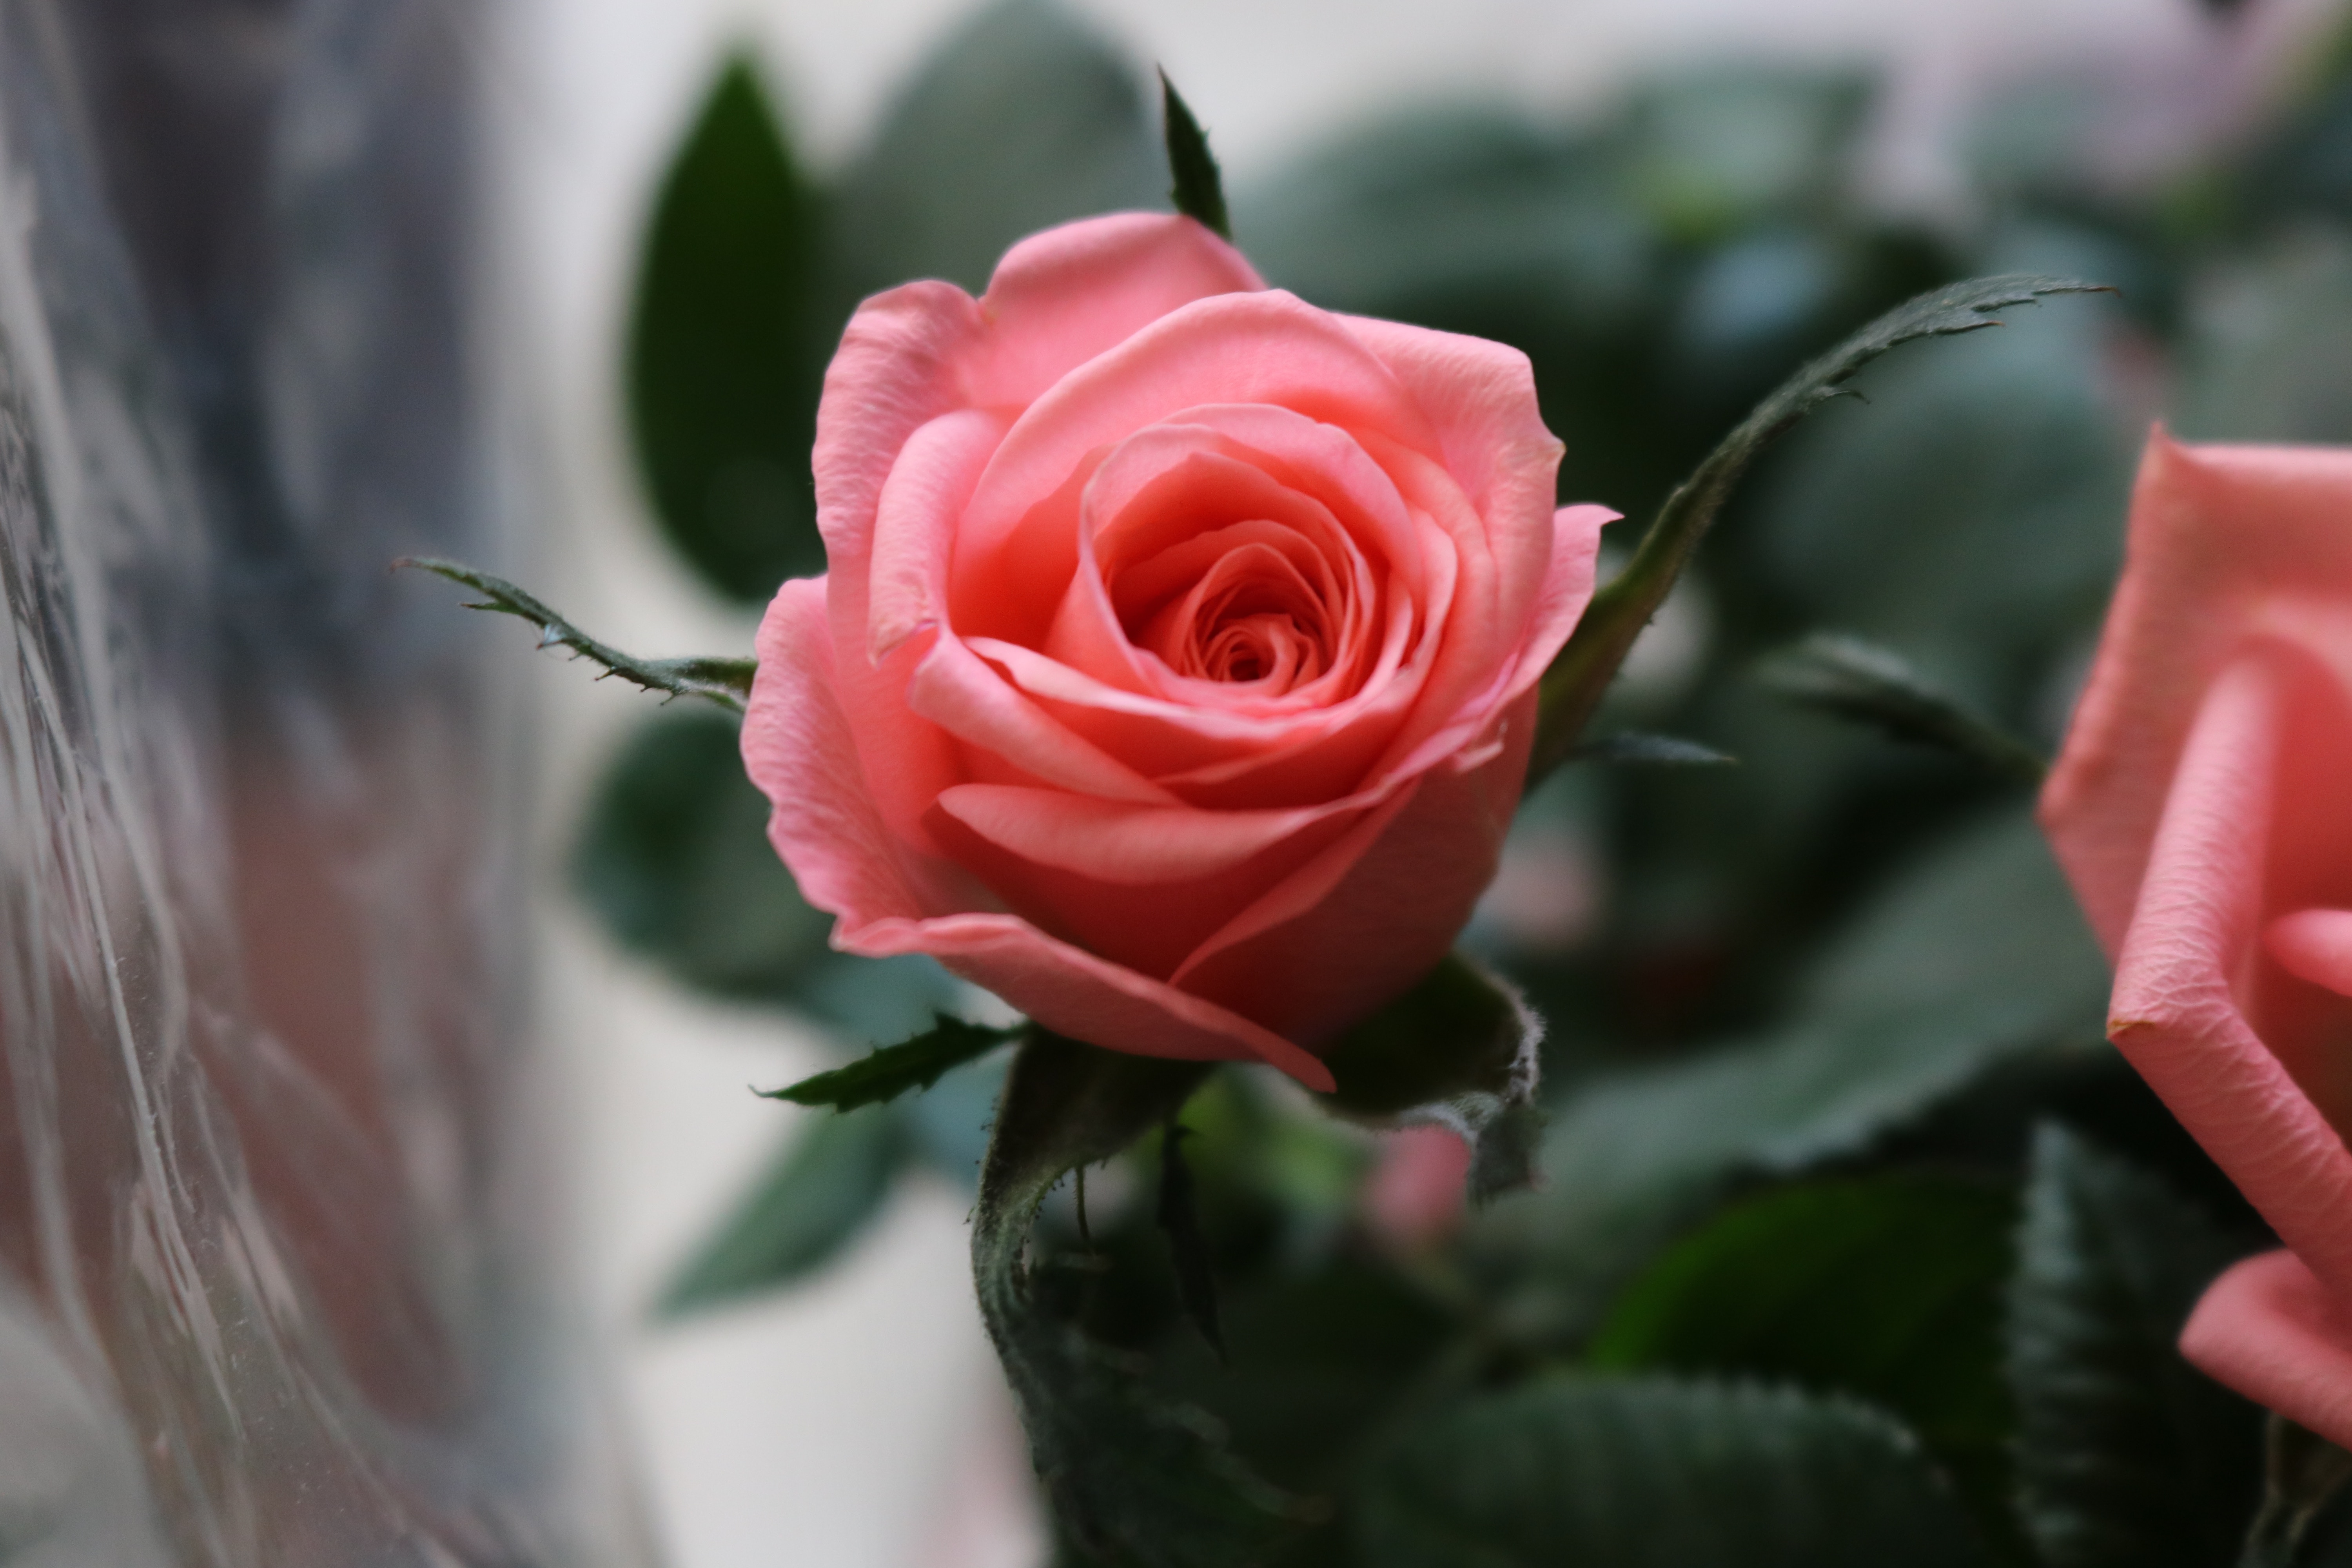
plant, flower, petal, rose, red, pink, flora, close up, floribunda, macro photography, flowering plant, garden roses, rose family, plant stem, land plant, rose order